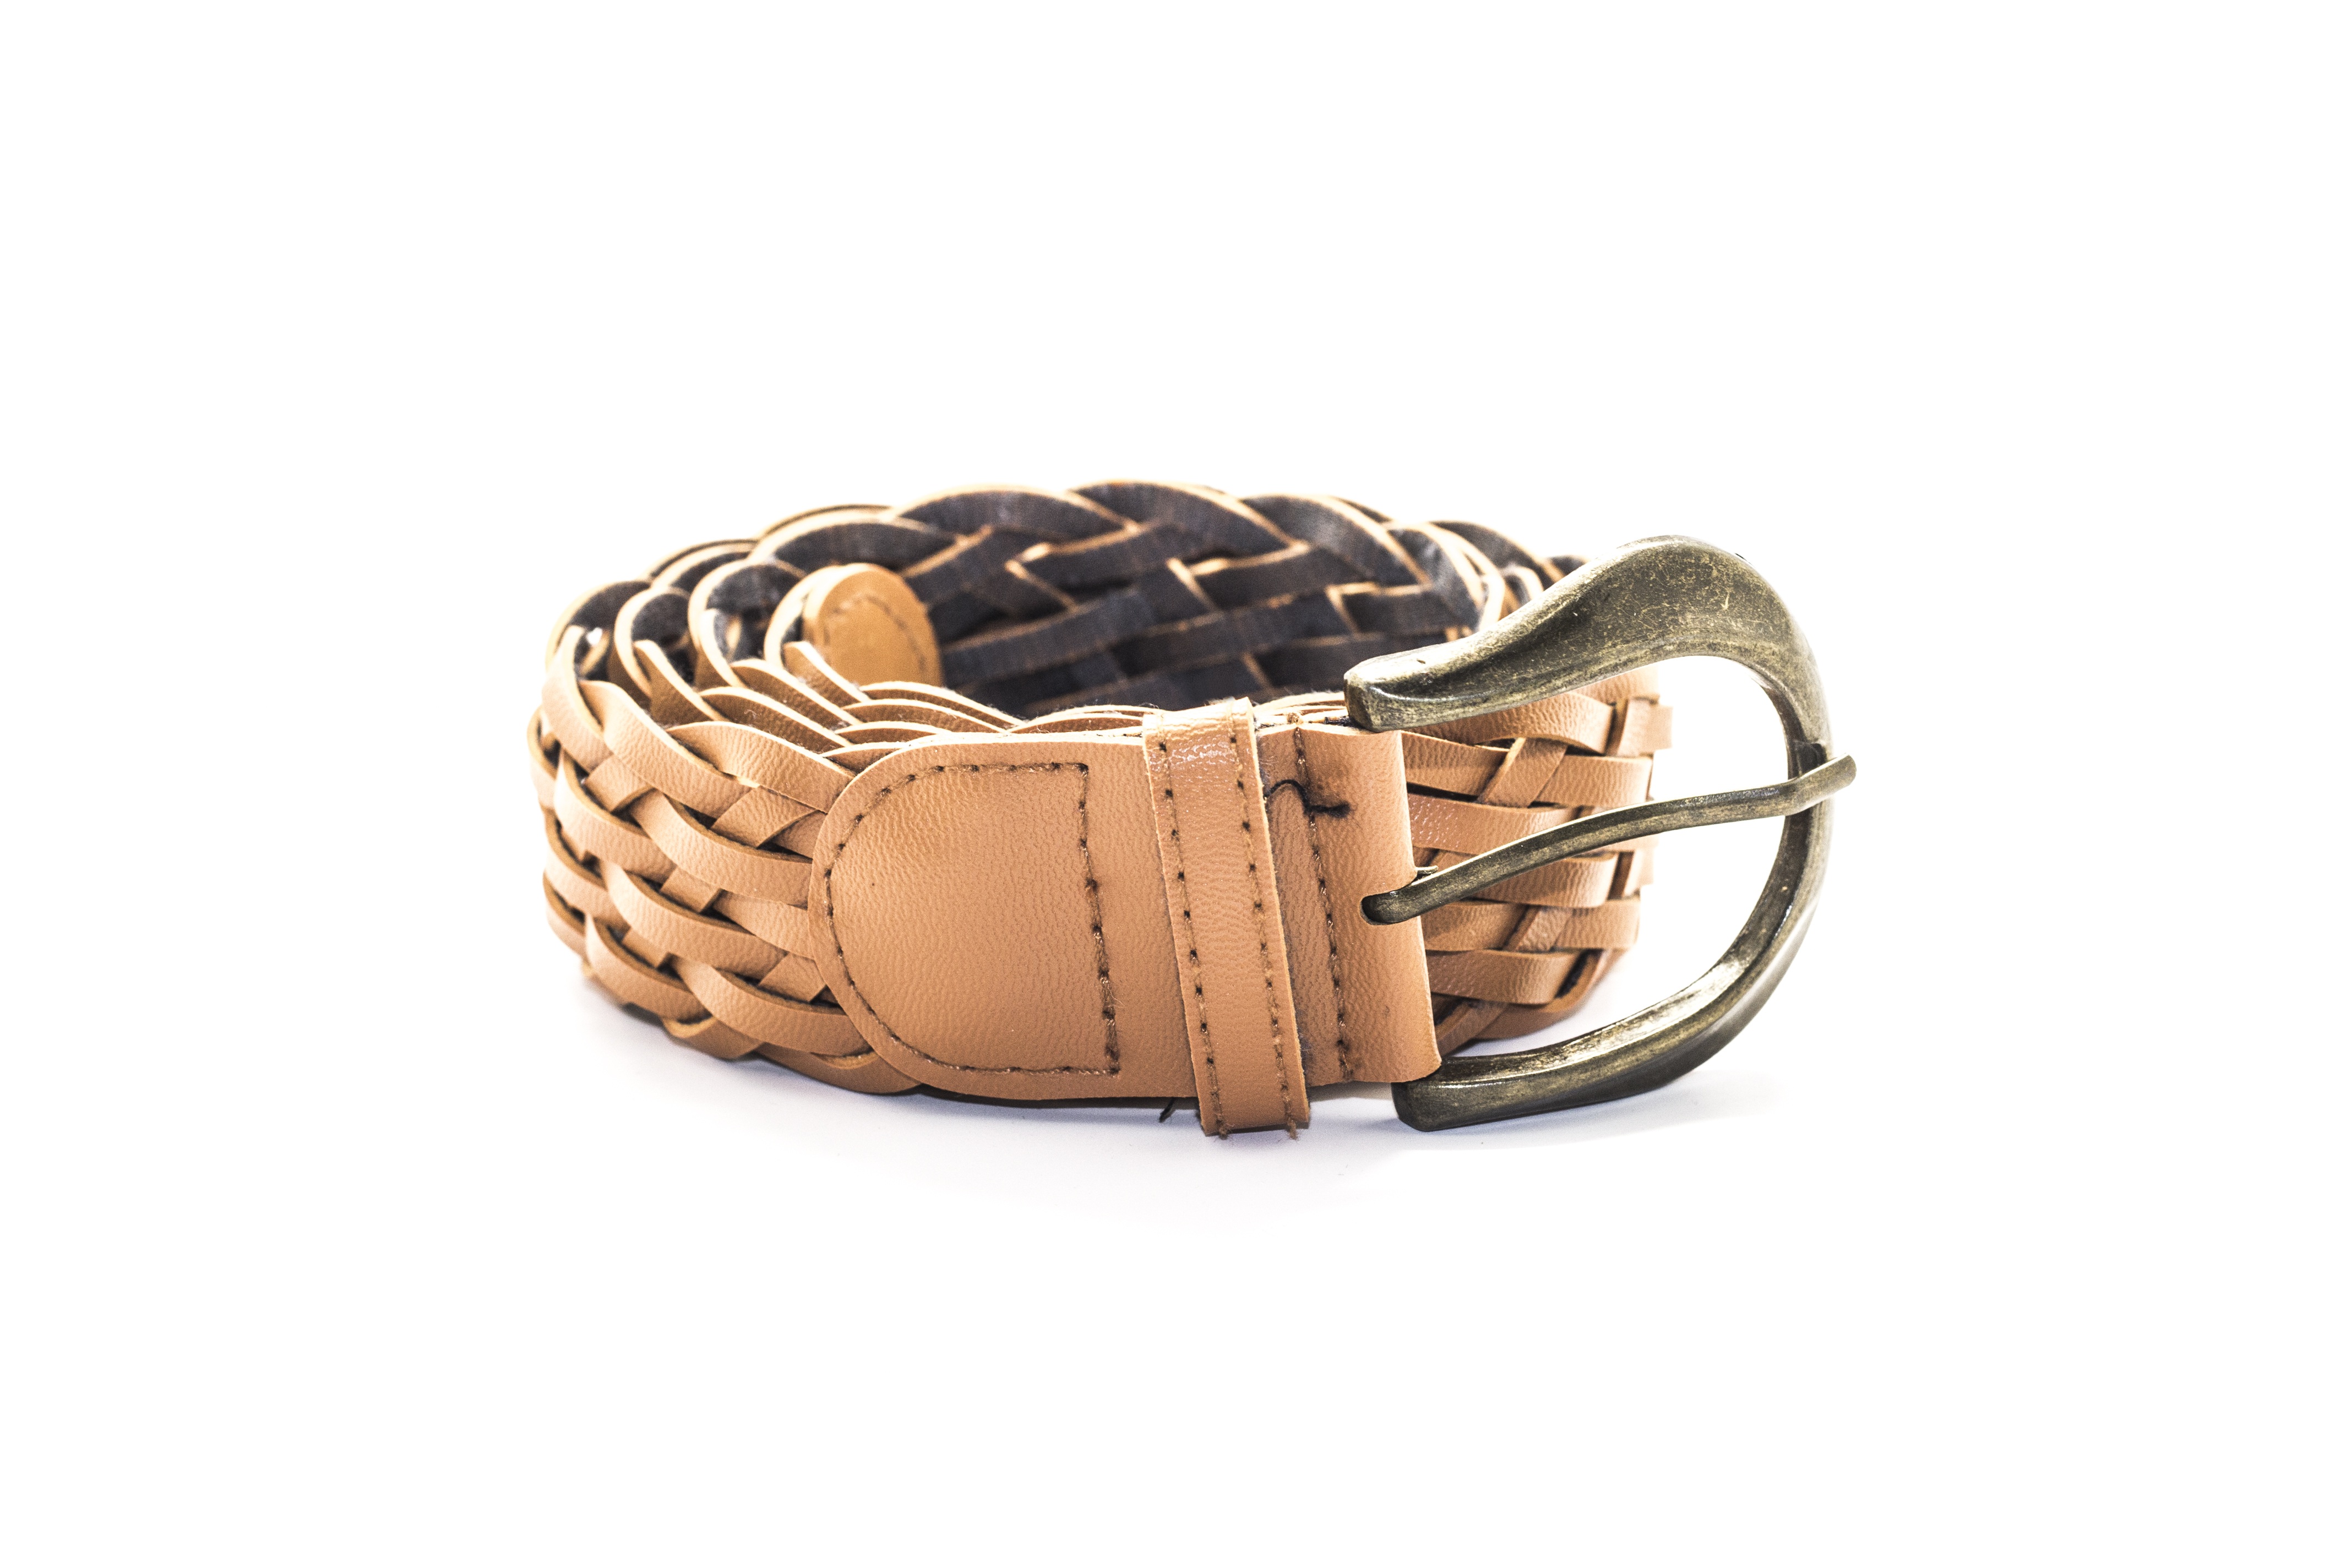
hand, leather, isolated, fashion, material, bracelet, jewellery, belt, network, accessory, white background, buckle, waist belt, fashion accessory